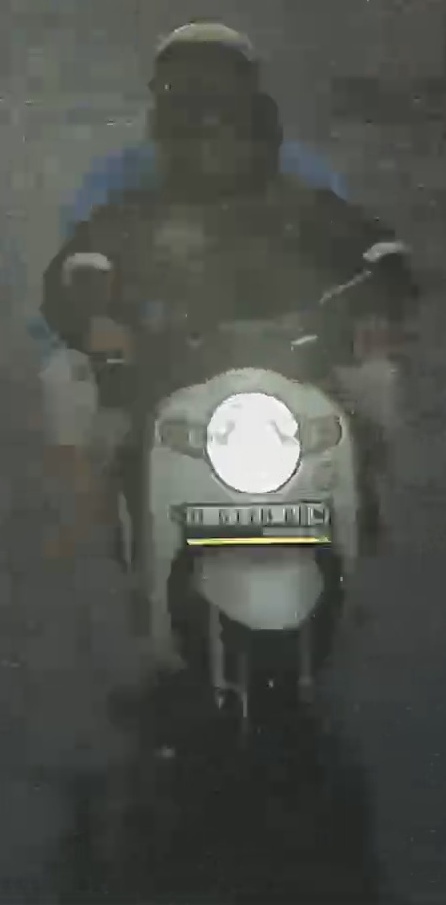
person-with-helmet: 2
person-without-helmet: 0